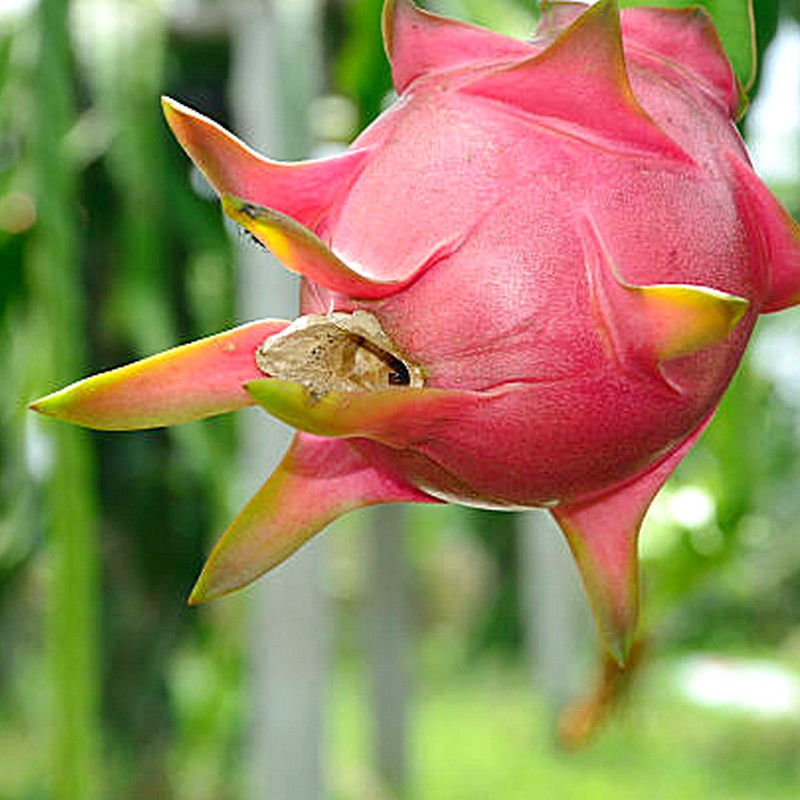
Label: Fresh Dragon Fruit